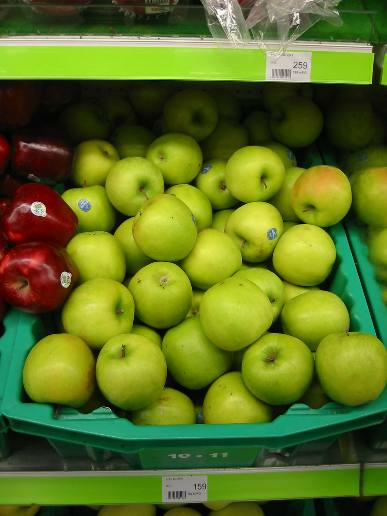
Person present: No